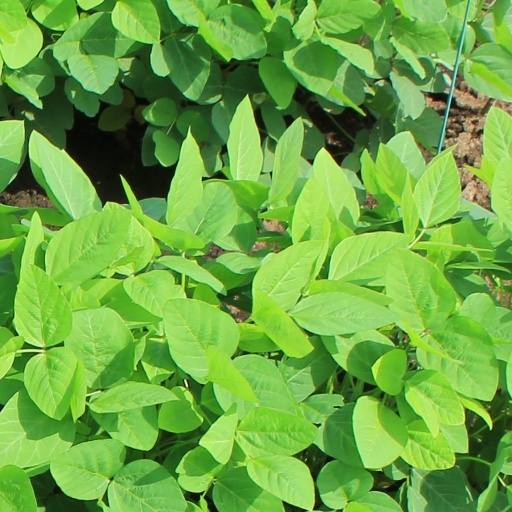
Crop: soybean